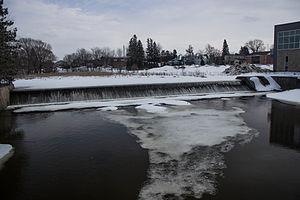
Barrage Saint-André (X0005762) sur la rivière le Renne à Acton Vale. Construit en 1955 selon le CEHQ (https://www.cehq.gouv.qc.ca/Barrages/detail.asp?no_mef_lieu=X0005762)
Acton Vale est une ville située dans la MRC d'Acton en Montérégie, au Québec, au Canada. La municipalité est membre de la Fédération des Villages-relais du Québec.